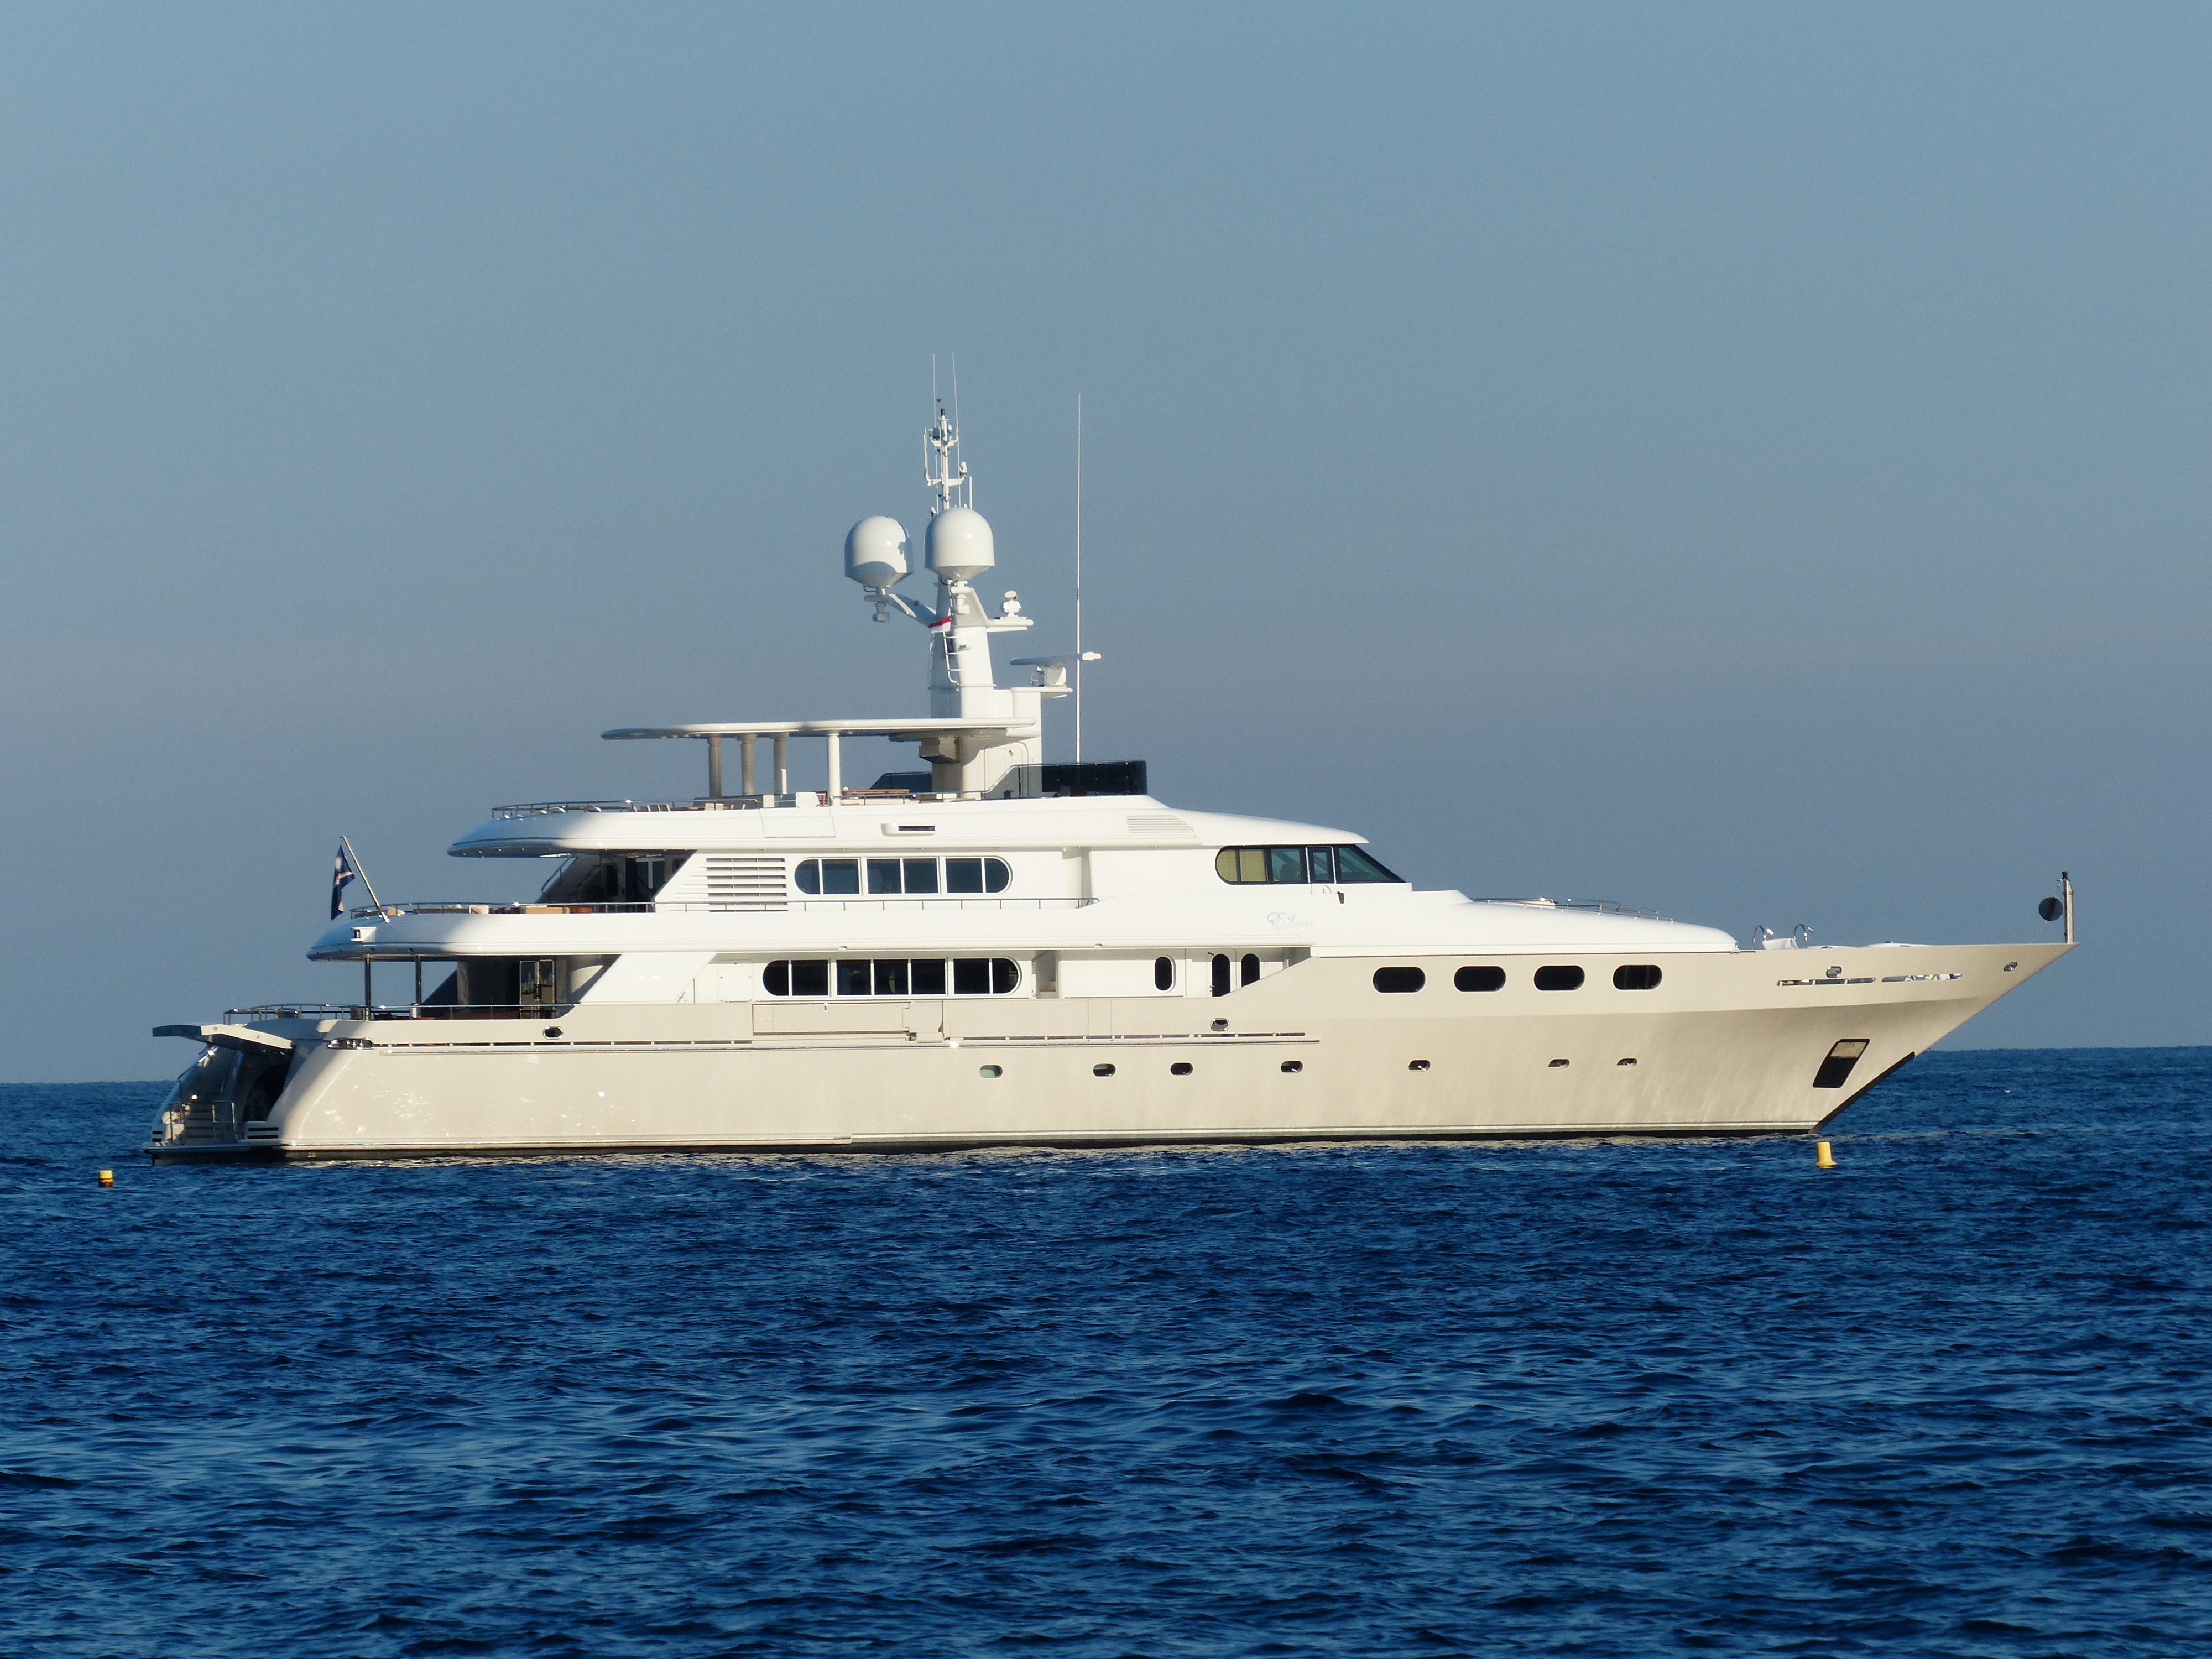
sea, water, ocean, boat, lake, ship, boot, vehicle, yacht, speedboat, ferry, empire, luxury, channel, shipping, watercraft, powerboat, wealth, motor ship, passenger ship, luxury yacht, leisure boat, motor yacht, racing boat, recreational ship